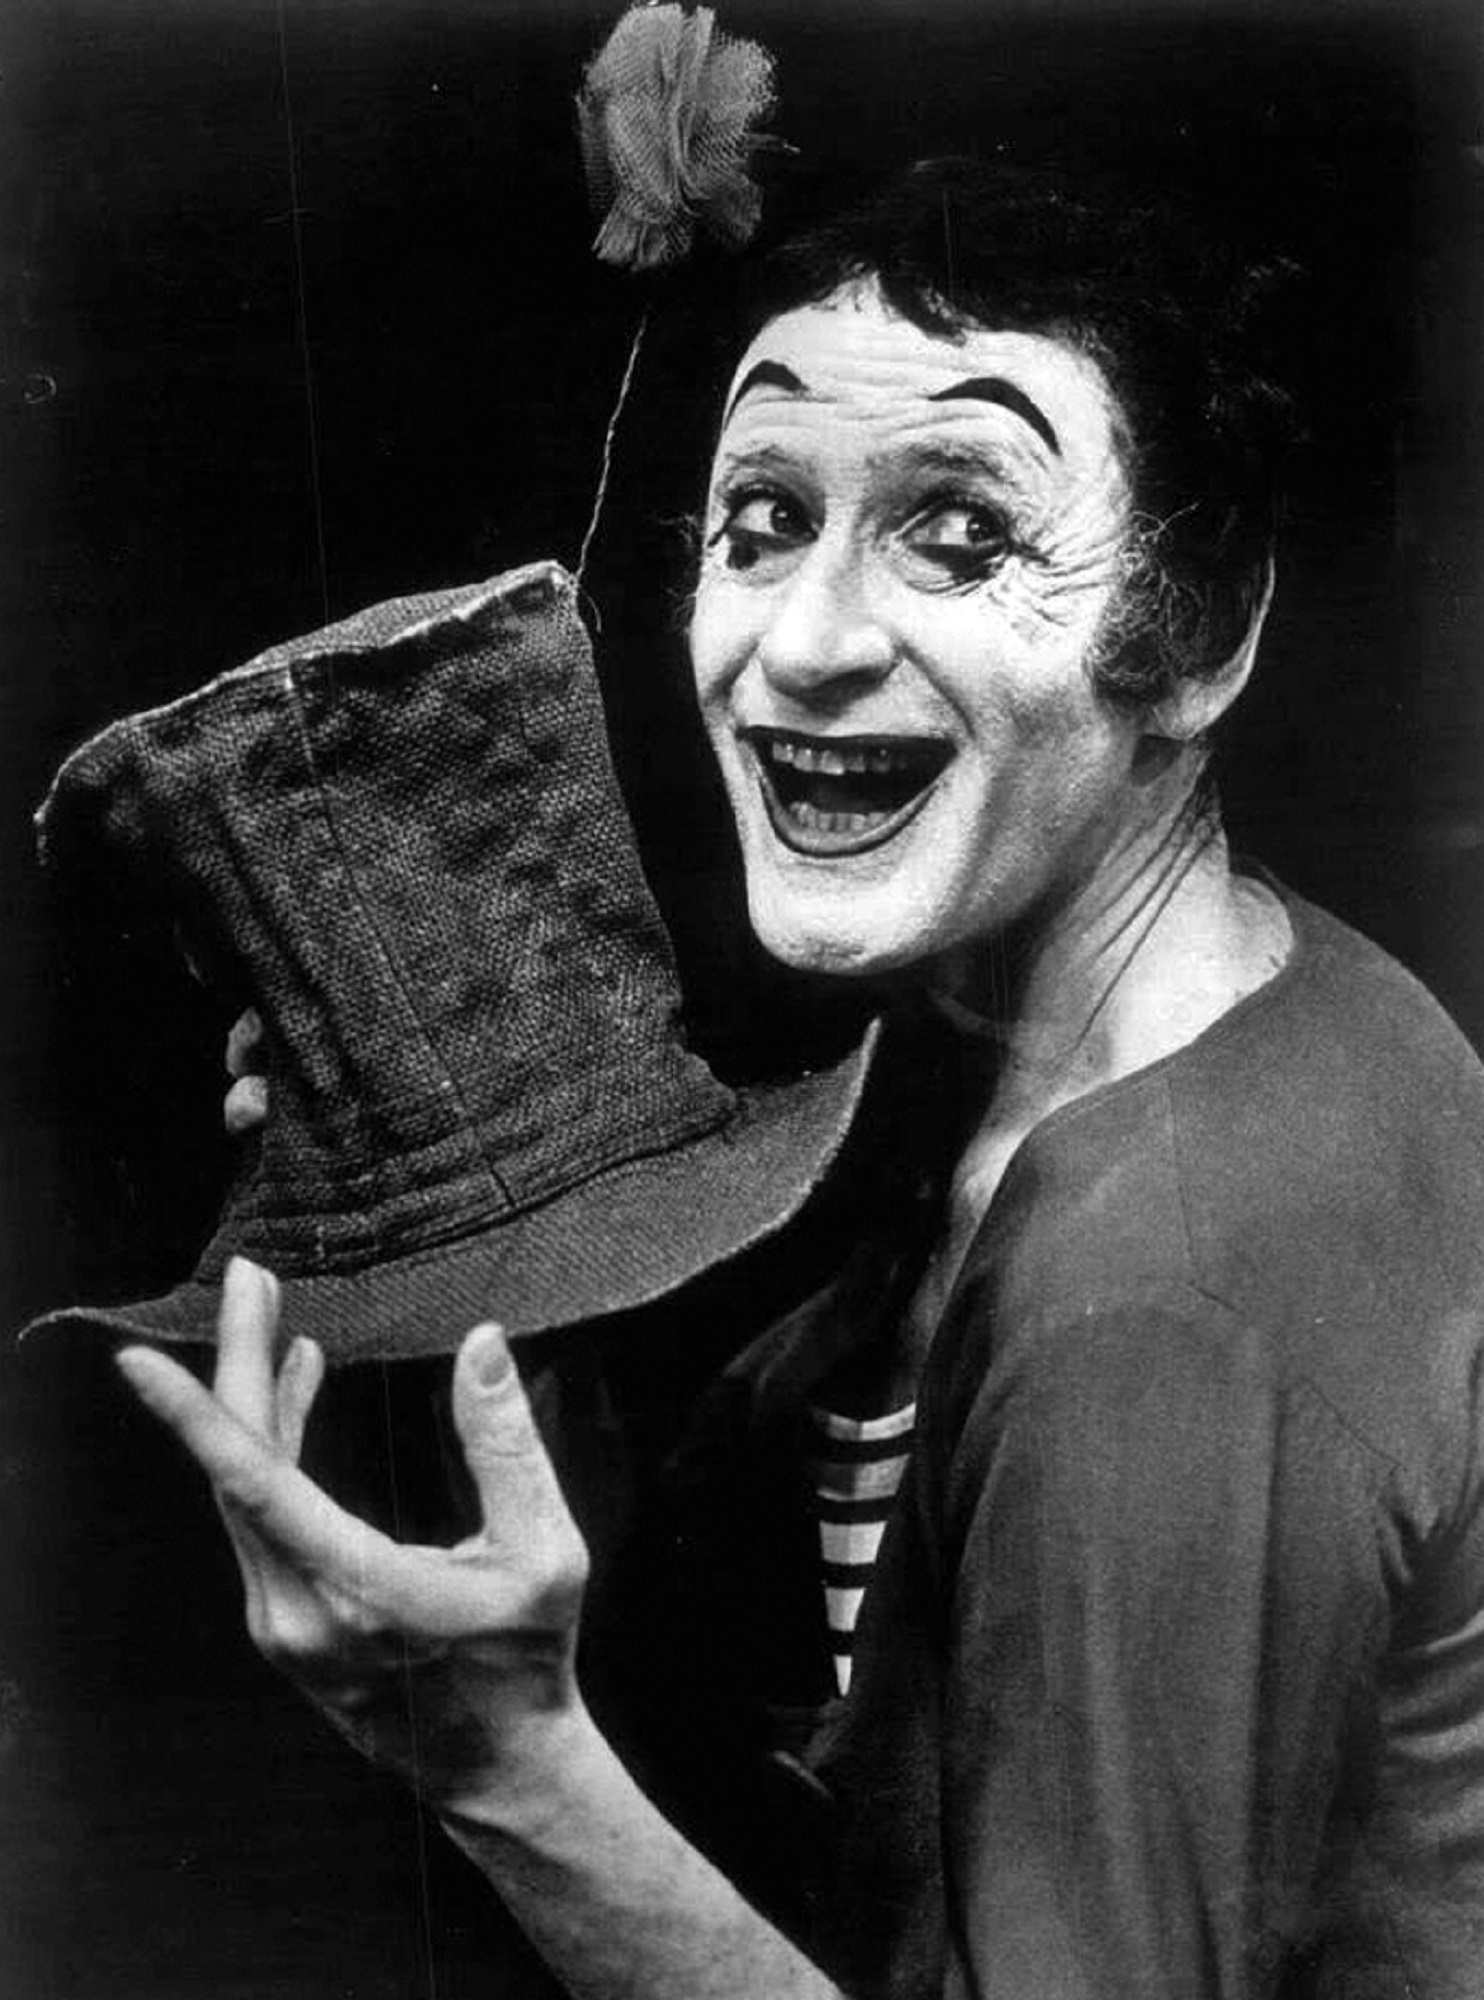
black and white, photography, portrait, performer, musician, black, monochrome, french, drawing, entertainment, actor, mime, world famous, monochrome photography, album cover, film noir, marcel marceau, bip the clown, art of silence, influenced michael jackson